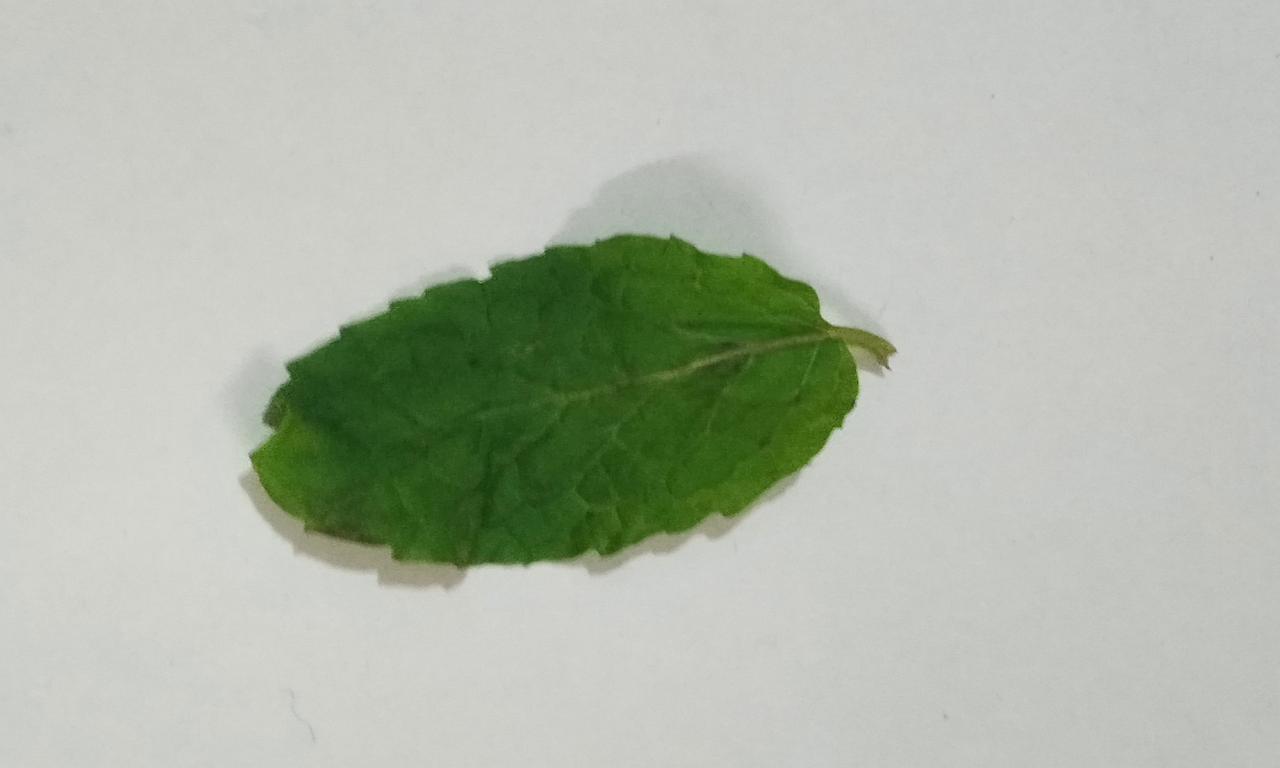
Label: Fresh